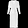
Label: Dress